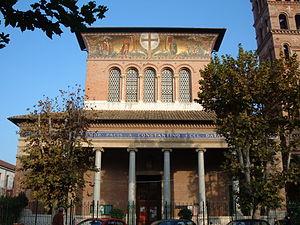
La basilique Sainte-Croix de la Via Flaminia est une église catholique de la ville de Rome située dans le quartier de Flaminio, via Flaminia.
Le titre cardinalice de Santa Croce in via Flaminia a été institué le 5 février 1965 par le pape Paul VI, par la constitution apostolique Omnibus quidem. Le titre est attaché à la Basilique Santa Croce a Via Flaminia située dans le quartier Flaminio au nord de Rome.